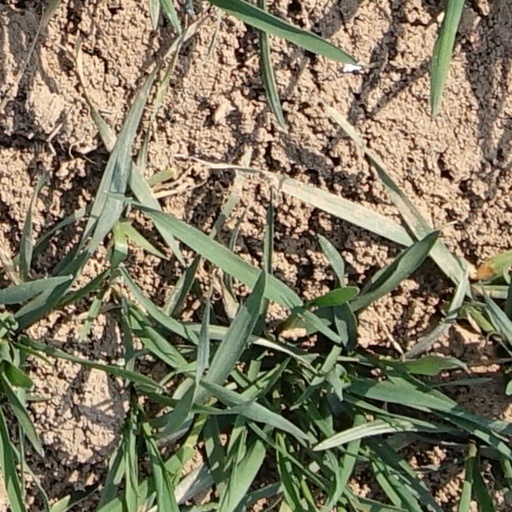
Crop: wheat